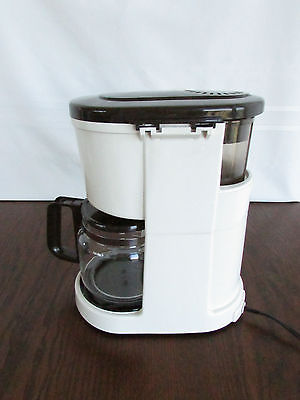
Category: coffee maker